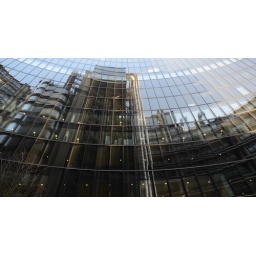
A reflection of Lloyds of London in the windows of the opposite building